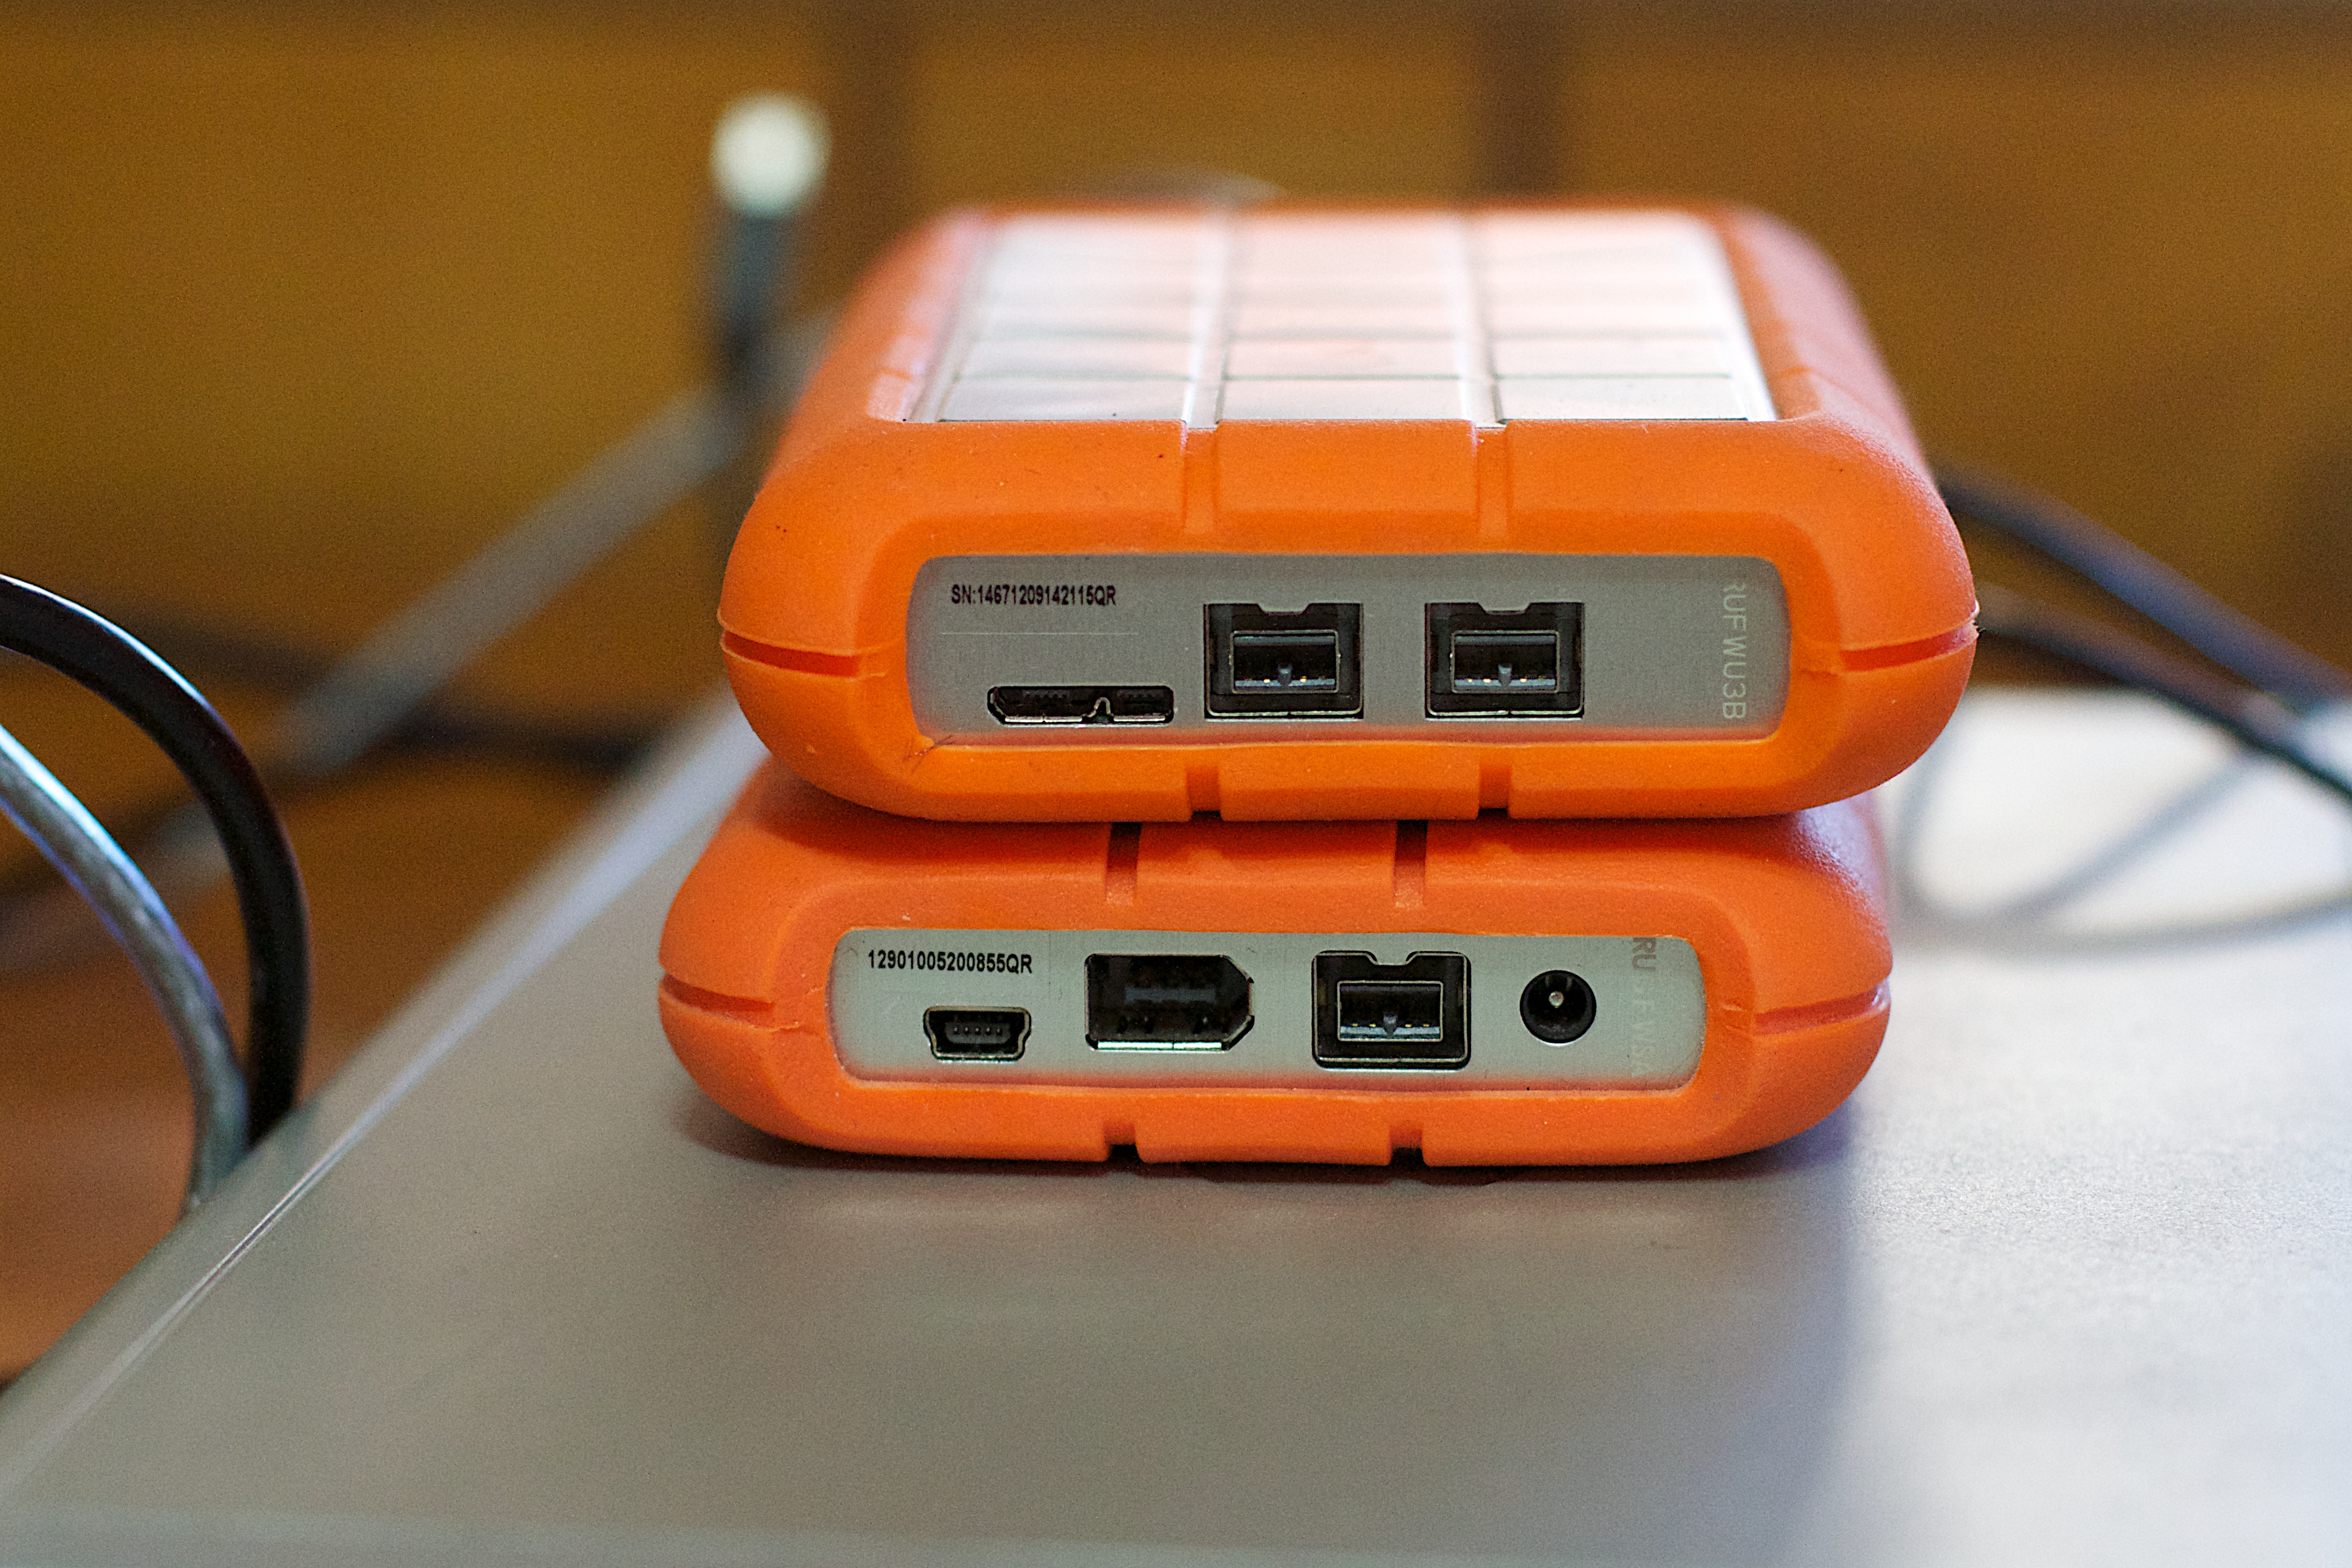
technology, gadget, product, electronics, harddrive, personal computer hardware